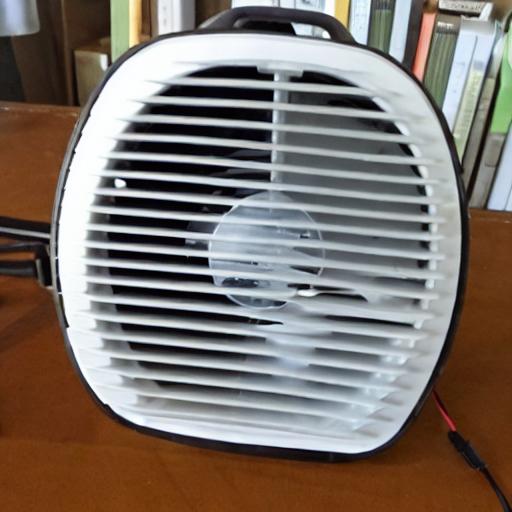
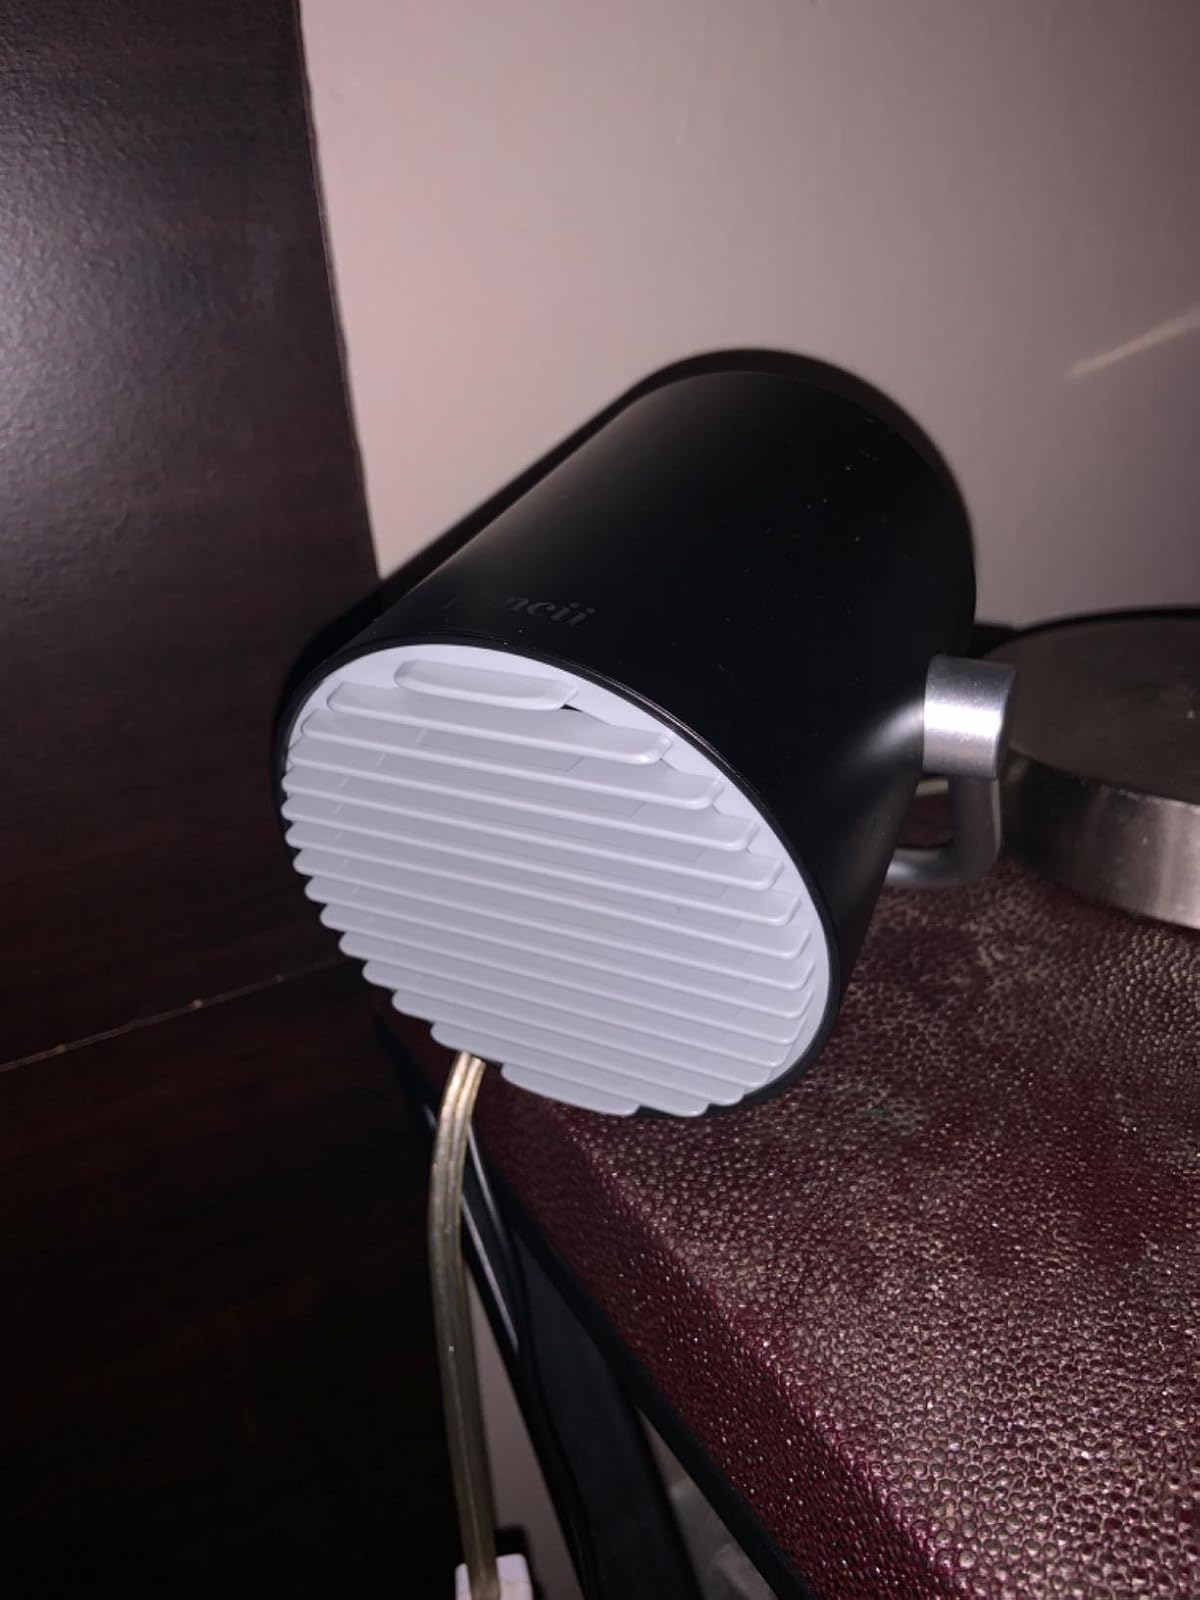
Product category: fan
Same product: no